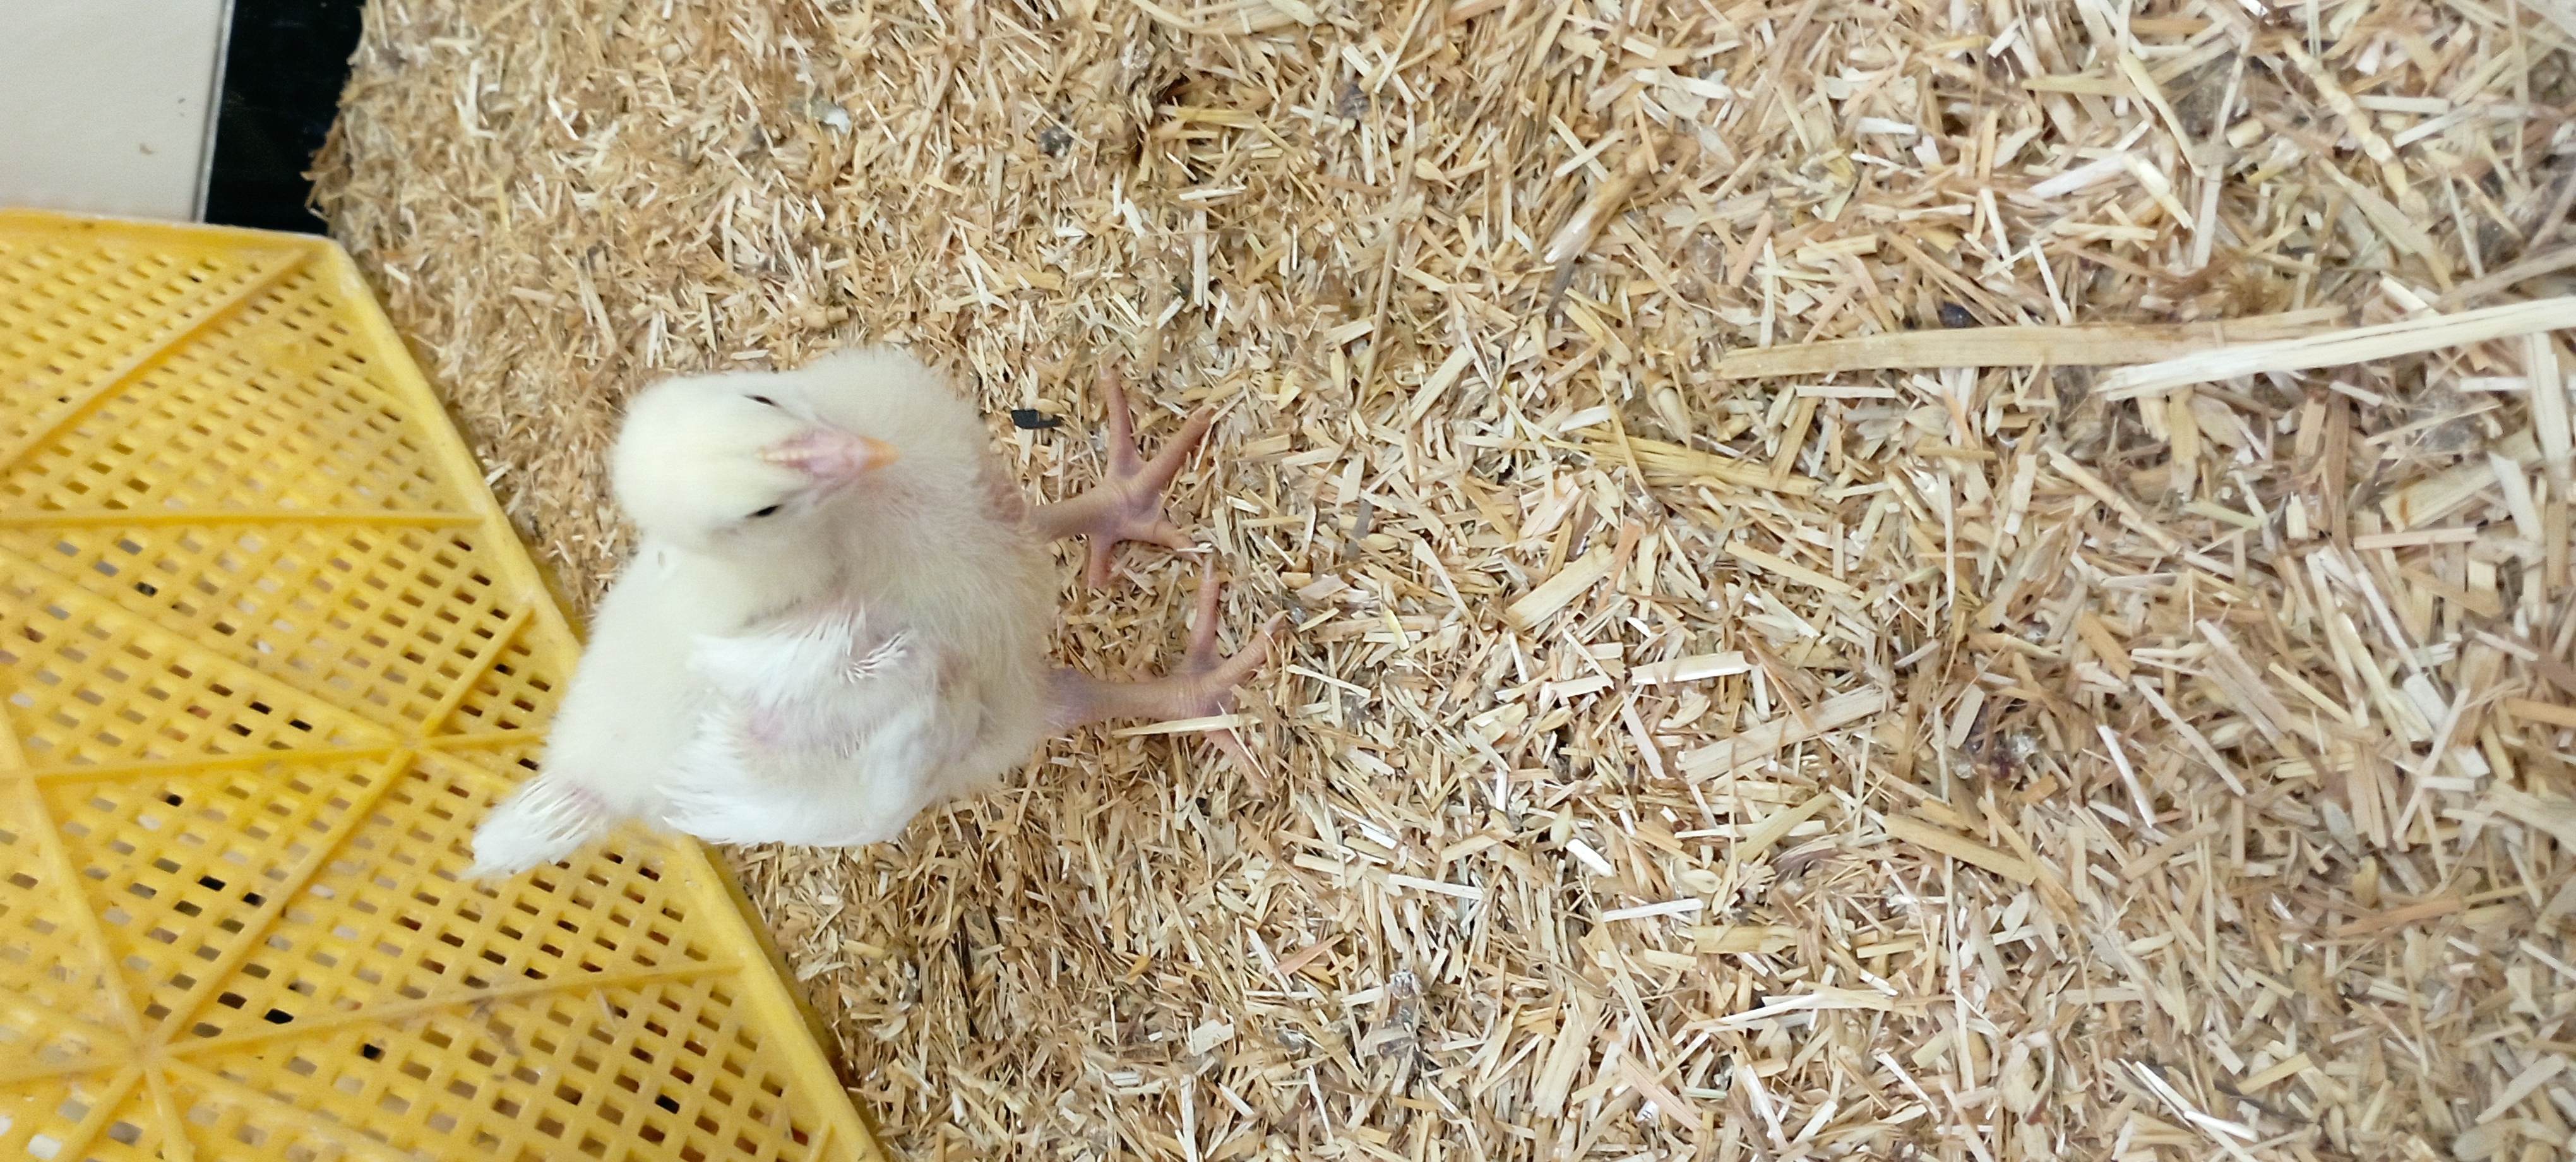
Weight: 381 g